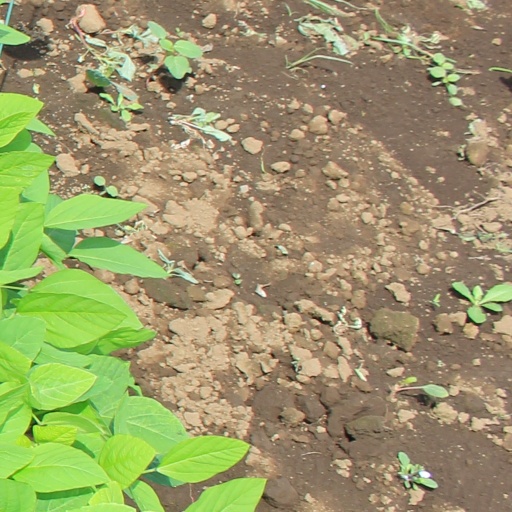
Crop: soybean